Dulce Saguisag

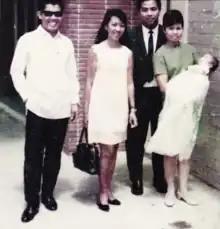
Dulce Q. Saguisag (second from left) with her husband Rene Saguisag (left)

Dulce Maramba Quintans-Saguisag (September 5, 1944 – November 8, 2007) was a Filipino politician and former Secretary of the Department of Social Welfare and Development under the administration of former President Joseph Estrada. Saguisag was one of Estrada's eleven cabinet members who withdrew support for Estrada on January 19, 2001, following accusations of massive corruption by the president. Estrada was ousted from office the next day, which is now known in the Philippines as EDSA II.